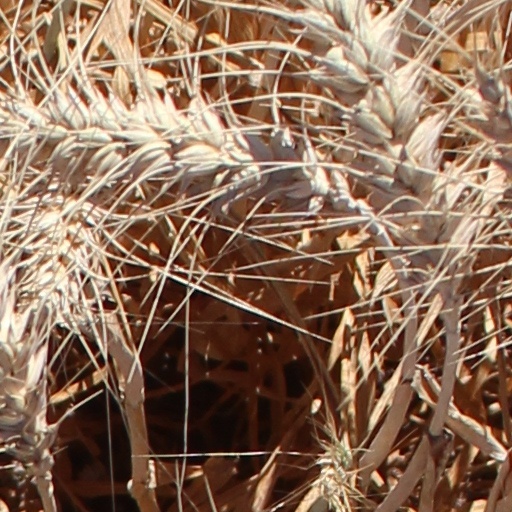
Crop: wheat